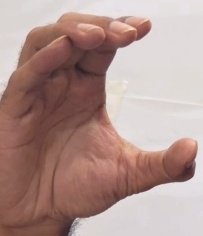
ASL sign: C